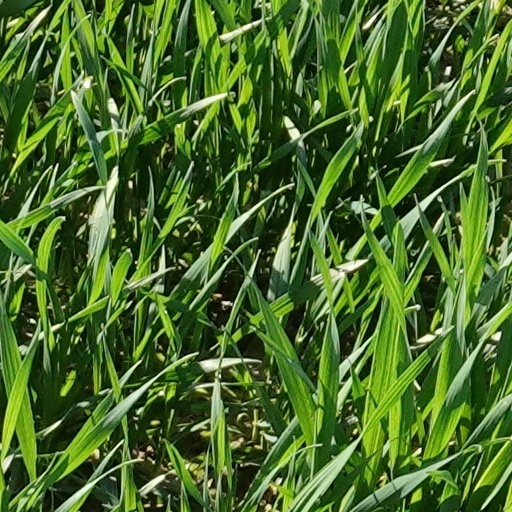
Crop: wheat